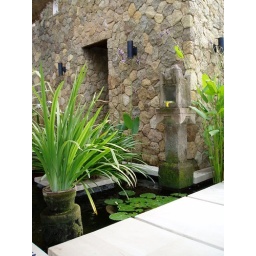
Another view of the pond in the villa. In the stone building was another bathroom and the stairs to the upstairs sitting room.